The Panel (Irish TV series)

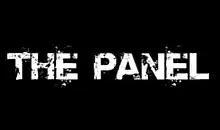

The Panel is a talk show produced by Happy Endings Productions for RTÉ, based on the Australian programme "The Panel", produced by Working Dog Productions for Network Ten. The theme song was "Waterfall" by The Stone Roses.